Dee Why-class ferry

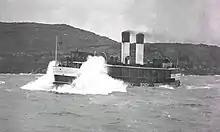
"Curl Curl" steaming across the Sydney Heads

"Curl Curl" and "Dee Why" entered service on 6 December 1928 and 25 December 1928, respectively. They proved most popular with the traveling public and attracted significant extra patronage for the company. They were not only bigger and faster than preceding ferries including—"Binngarra", "Burra Bra", "Baragoola" and "Barrenjoey"—but also better sea boats and better appointed. They were the first Manly ferries with glassed in upper decks and had reversible upholstered seating replacing the hard wooden benches of the older Manly ferries. Company chairman, Hunter McPherson, described them as "splendid carriers, fast, excellent sea boats, economical to run, wonderfully easy to handle under conditions".